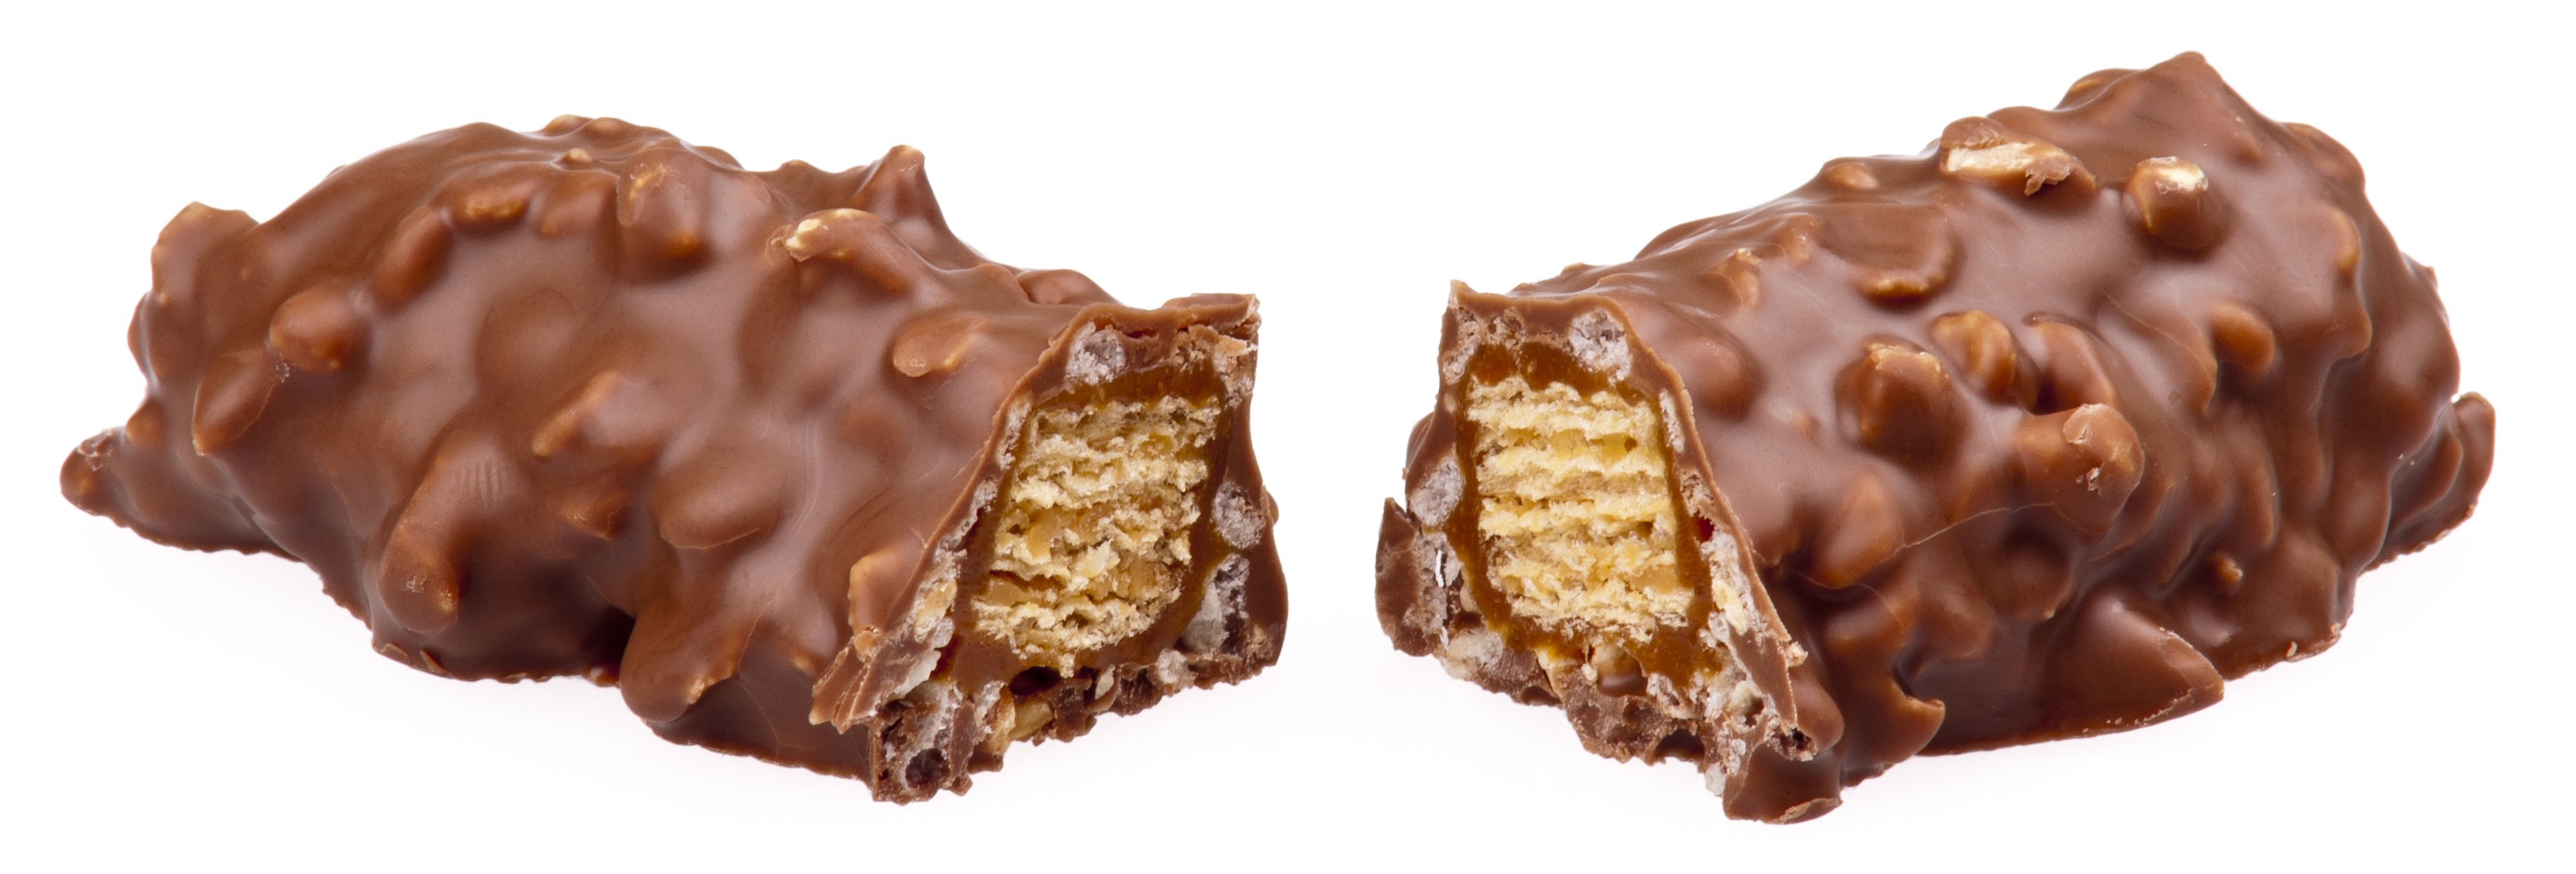
sweet, bar, food, produce, chocolate, dessert, delicious, lion, sugar, candy, diet, hazelnut, split, confectionery, peanut, praline, unhealthy, chocolate ice cream, chocolate truffle